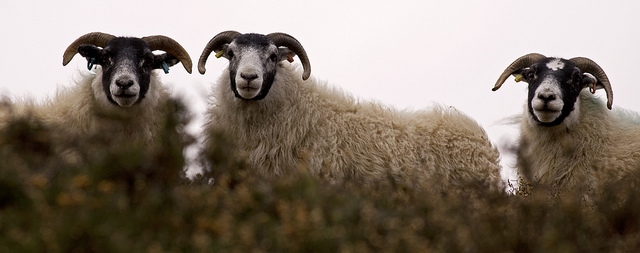
user: Given an image and a question. Answer the question in a short answer. Question: What are these animals used for? Short Answer:
assistant: cloth